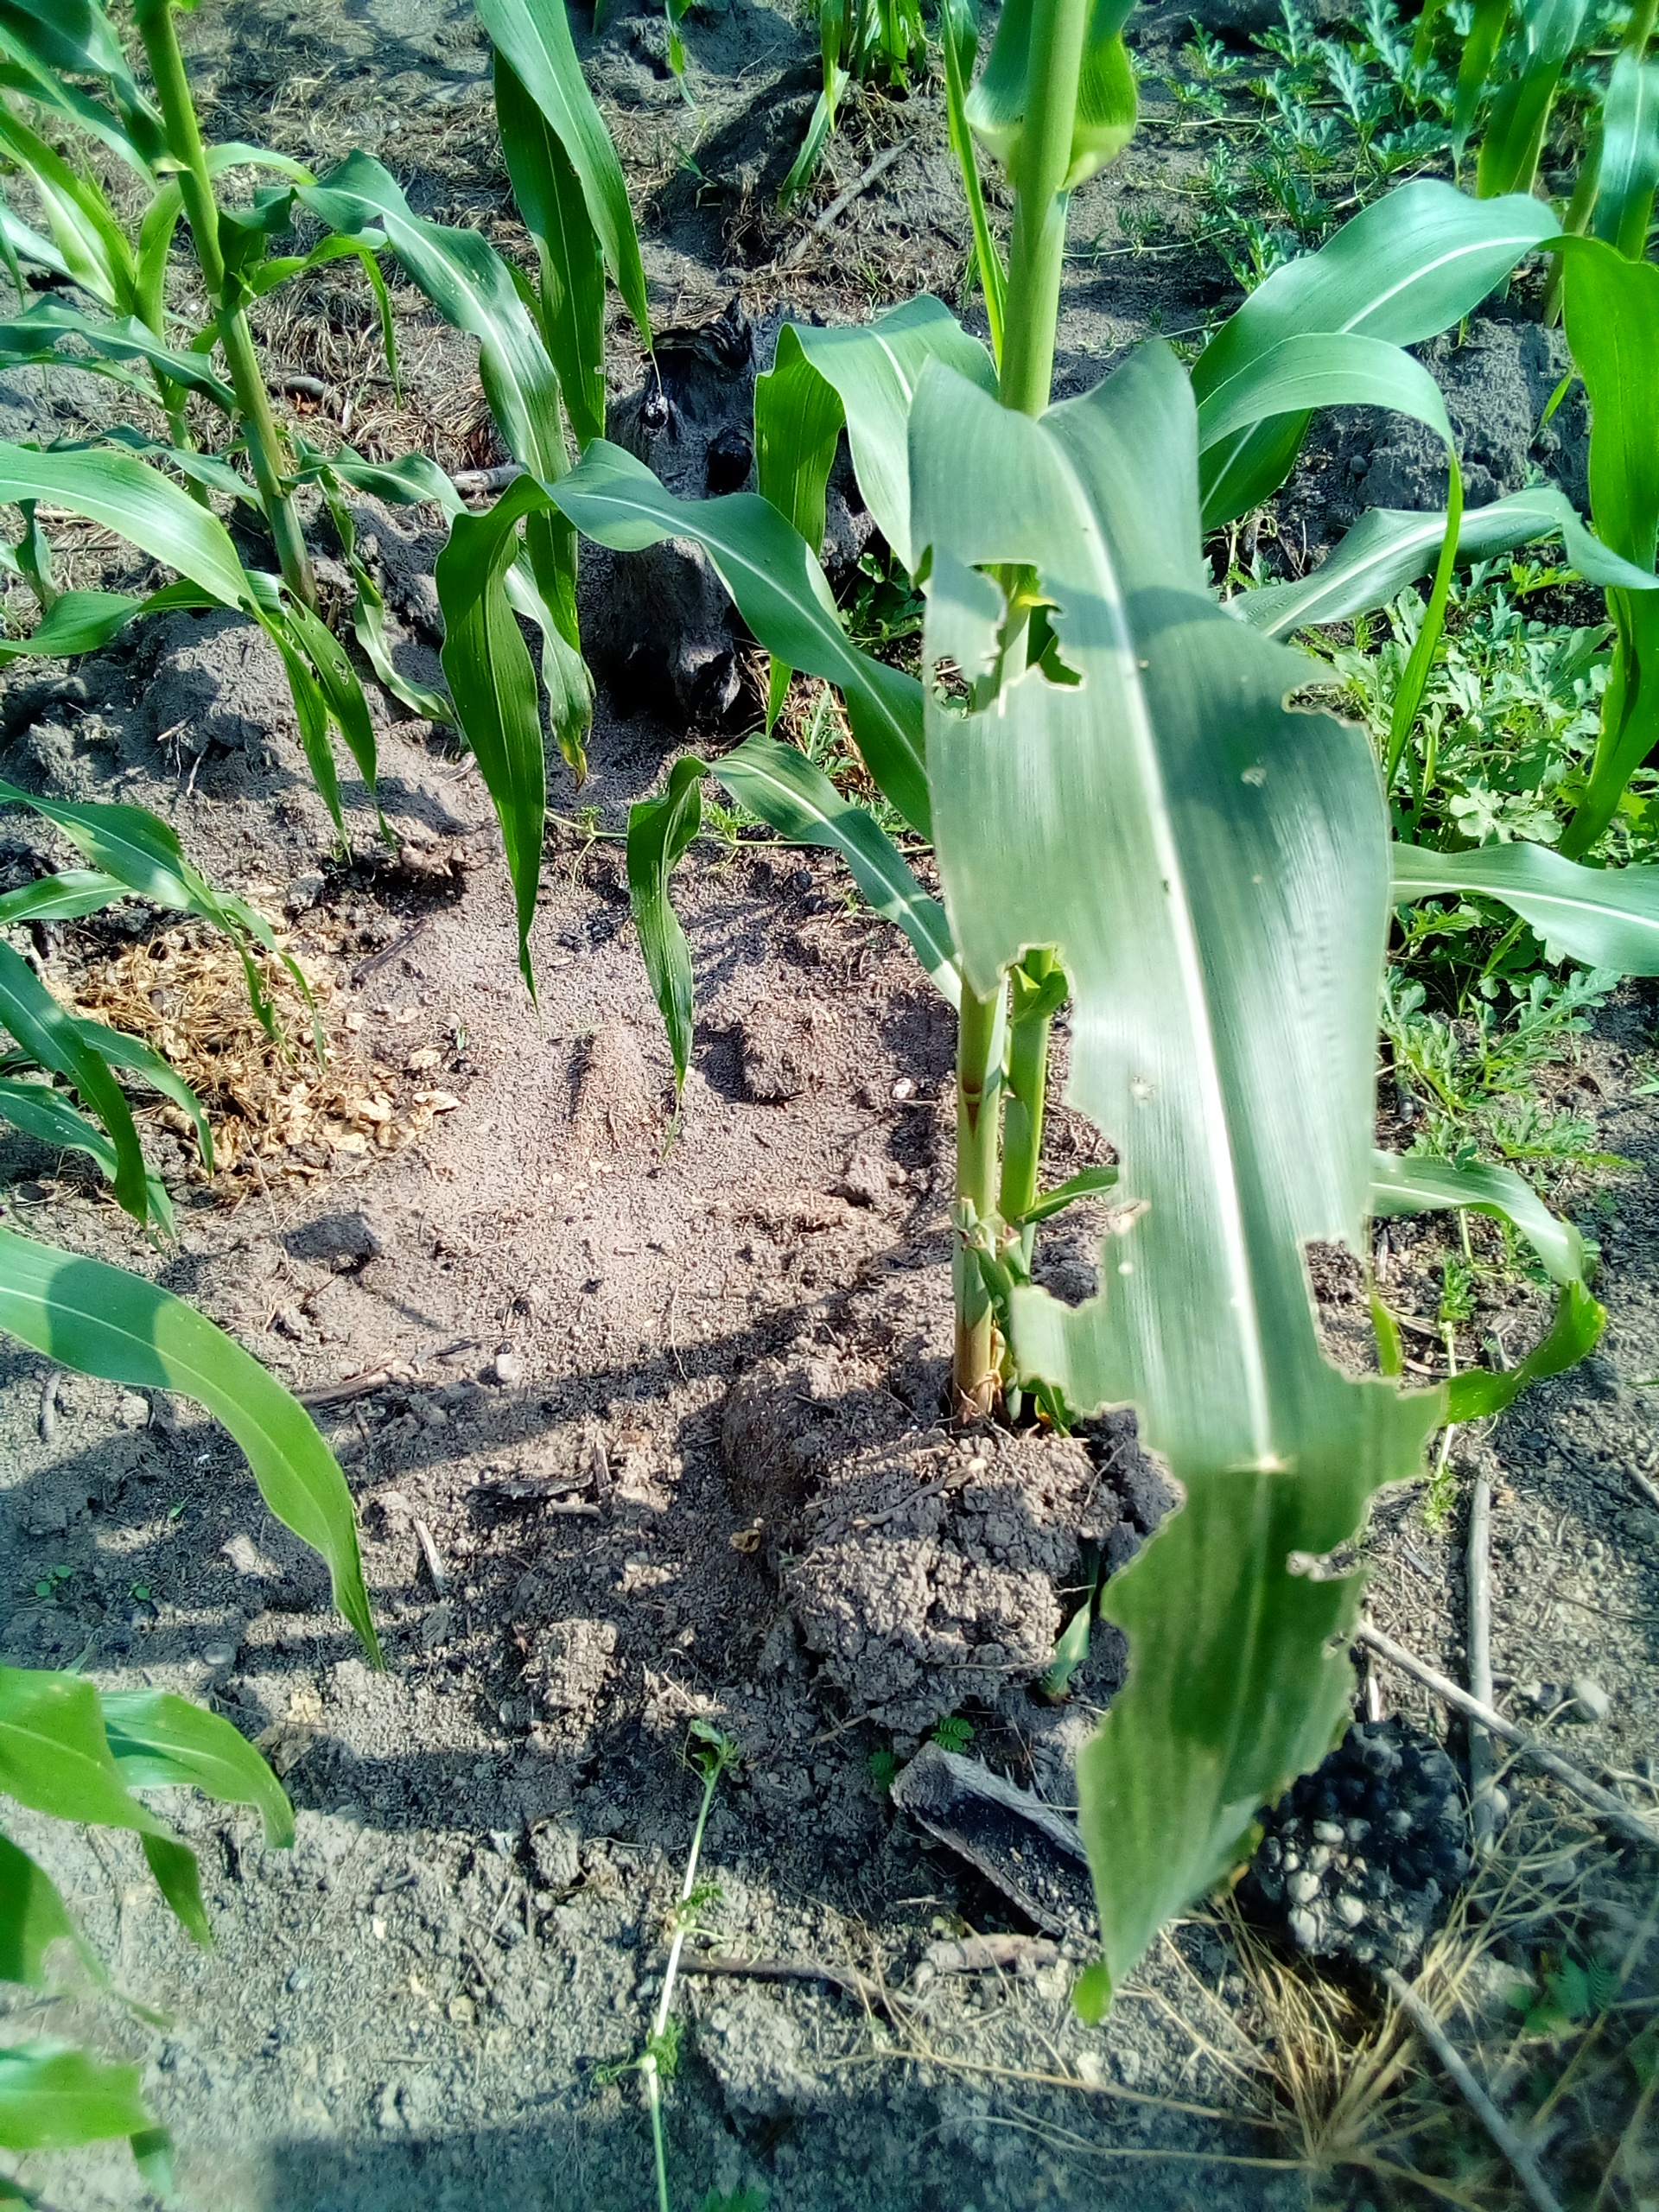
Label: zonocerus_variegatus